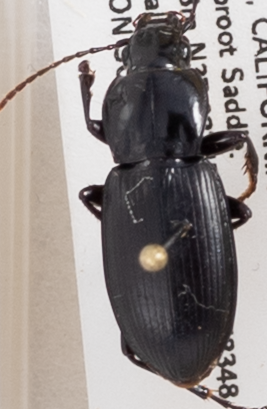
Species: Pterostichus ordinarius
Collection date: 2018-06-04
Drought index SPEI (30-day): -0.71
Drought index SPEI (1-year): -0.39
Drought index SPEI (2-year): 0.8